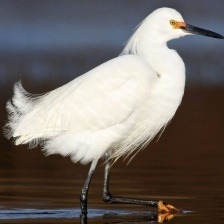
Species: SNOWY EGRET
Scientific name: EGRETTA THULA